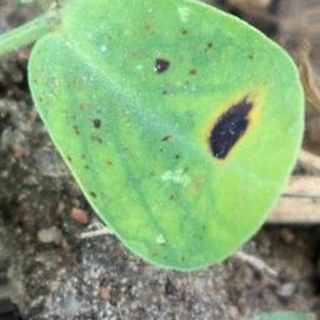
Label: groundnut_late_leaf_spot